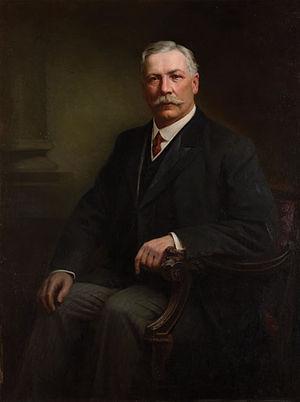
Cet article traite de l'histoire de la province canadienne de l'Alberta.
L'élection générale albertaine de 1909 eut lieu le 22 mars 1909 afin d'élire les députés de l'Assemblée législative de l'Alberta.
L'élection générale albertaine de 1905 était la première élection générale dans la province de l'Alberta. Elle se déroule le 9 novembre 1905 pour élire les députés de la 1ʳᵉ législature de l'Assemblée législative de l'Alberta peu après la création de la province à partir des Territoires du Nord-Ouest le 1ᵉʳ septembre 1905.
Cette page concerne des événements d'actualité qui se sont produits durant l'année 1905 dans la province canadienne de l'Alberta.